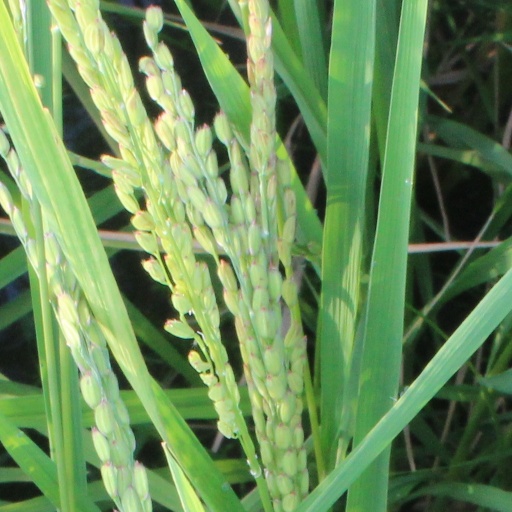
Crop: rice